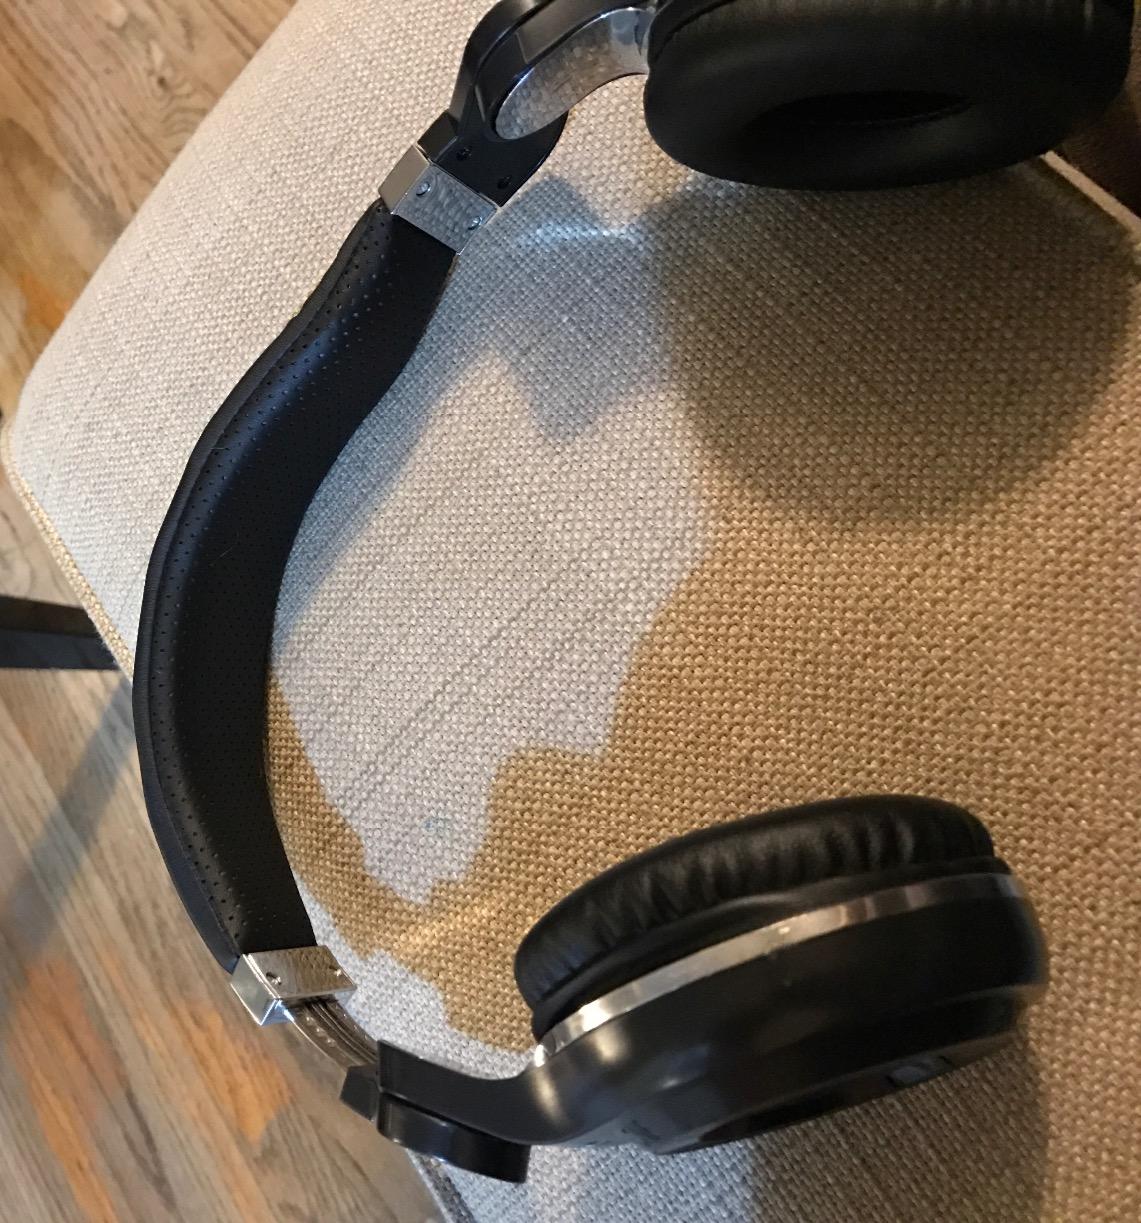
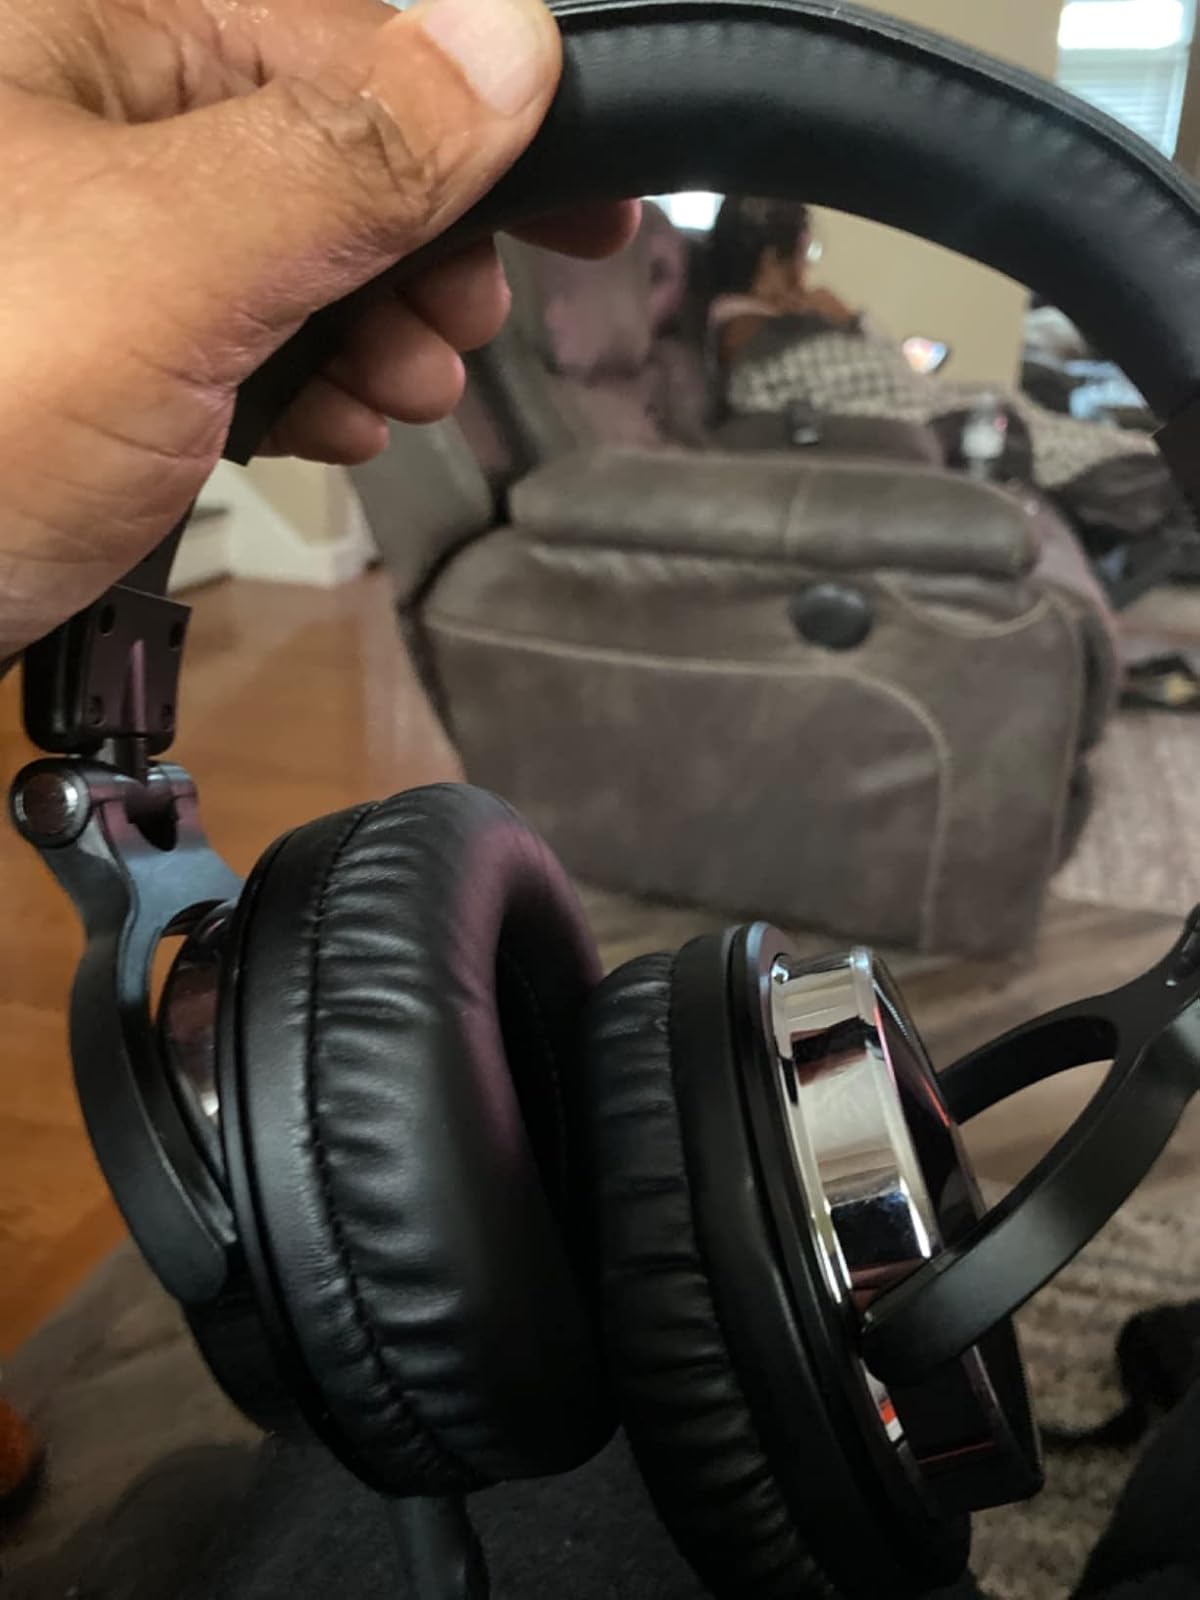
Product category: headphones
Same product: no